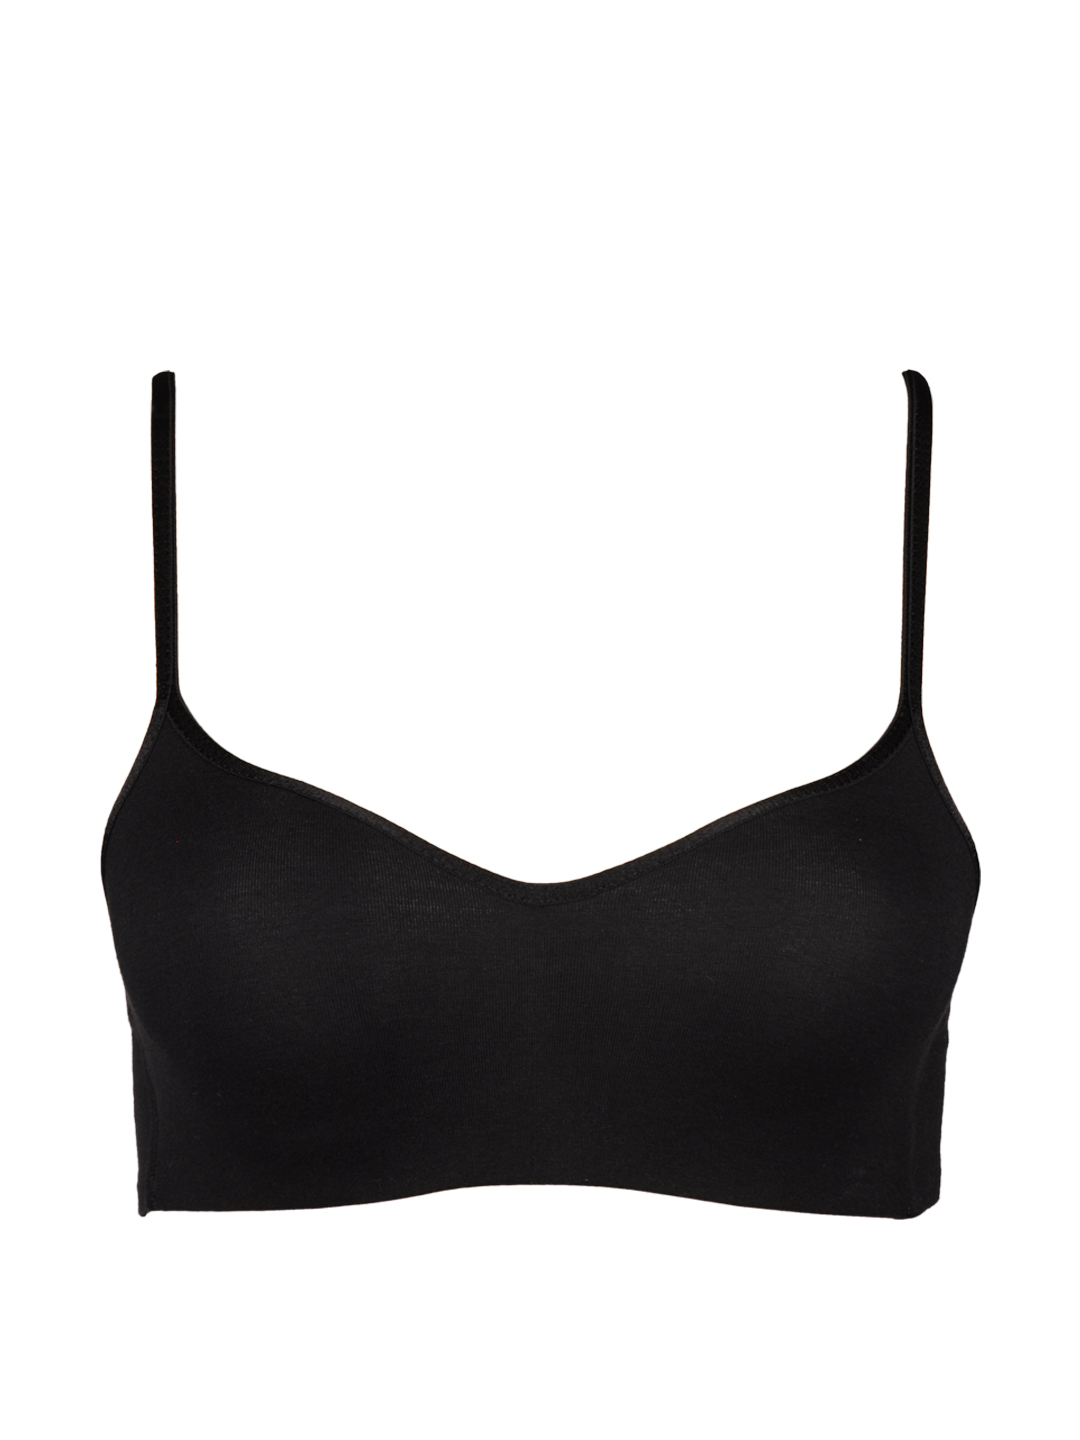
Jockey Black Seamless Bra 1672
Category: Apparel / Innerwear / Bra
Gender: Women
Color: Black
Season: Fall 2015
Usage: Casual